Zarzon

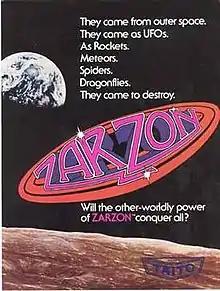
Arcade flyer

Zarzon, also known as , is a 1981 fixed shooter arcade game developed and manufactured by SNK and licensed to Taito for North American release. The gameplay is a variation of "Space Invaders".